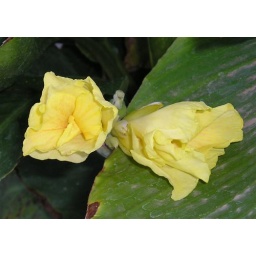
The yellow canna lilies are about half as tall, so their flowers are always surrounded by leaves.